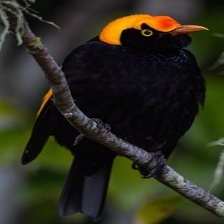
Species: REGENT BOWERBIRD
Scientific name: SERICULUS CHRYSOCEPHALUS